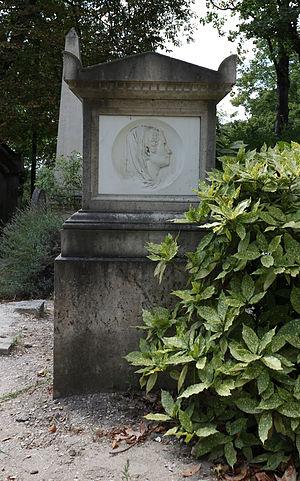
Sépulture de la femme de lettres Félicité de Genlis (1746-1830). Monument rectangulaire décoré d'un médaillon en marbre de Sornet. Le monument était à l'origine surmonté d'une urne funéraire. Français
Stéphanie Félicité du Crest, par son mariage comtesse de Genlis, marquise de Sillery, née le 21 janvier 1746 au château de Champcery à Issy-l'Évêque et morte le 31 décembre 1830 à Paris, est une femme de lettres française.